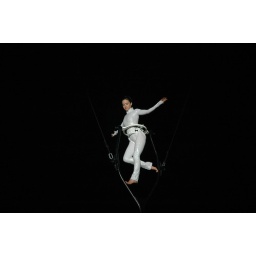
Some bird in REALLY tight clothing hanging from a crane....